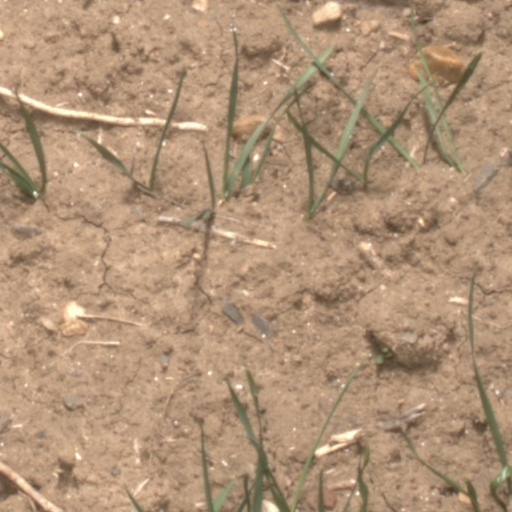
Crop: wheat